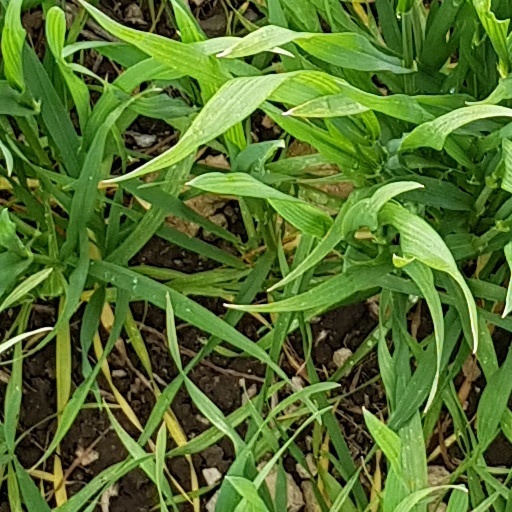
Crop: wheat